Tommy Vig

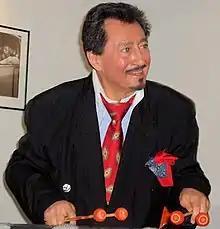
Vig in 2009, photographed by

Since 2006, Vig has lived with his wife Mia (of The Kim Sisters) in Hungary, where they performed concerts, appeared on radio and television, and recorded albums.